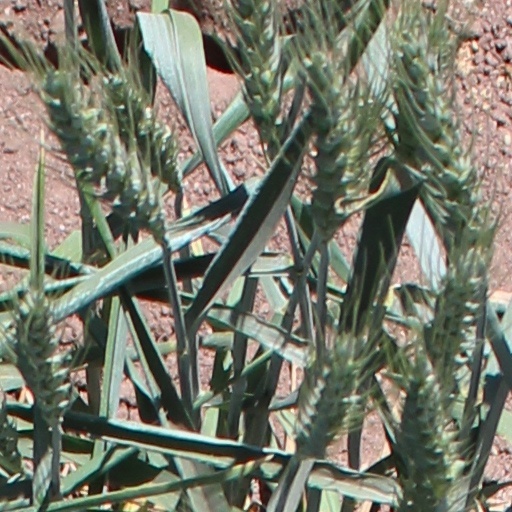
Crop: wheat